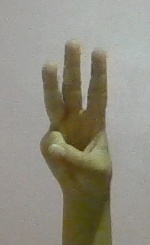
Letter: thaa